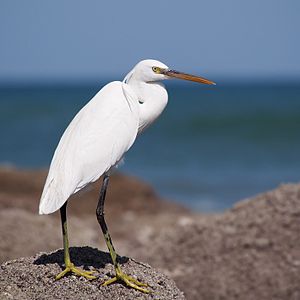
Revhejre
Hvid variant
Revhejre er en fugleart, der lever fra Vestafrikas kyster til det sydlige Indien.